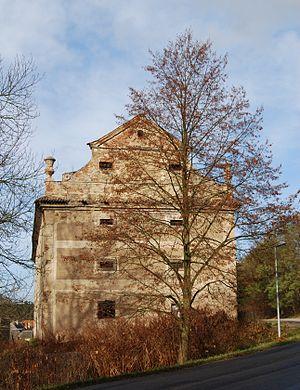
Koloděje nad Lužnicí, jusqu'en 1923 Koloděje est un quartier de la ville de Týn nad Vltavou en République tchèque. Il est situé à trois kilomètres au nord de Týn nad Vltavou, en Bohême-du-Sud, et appartient à l'okres České Budějovice.